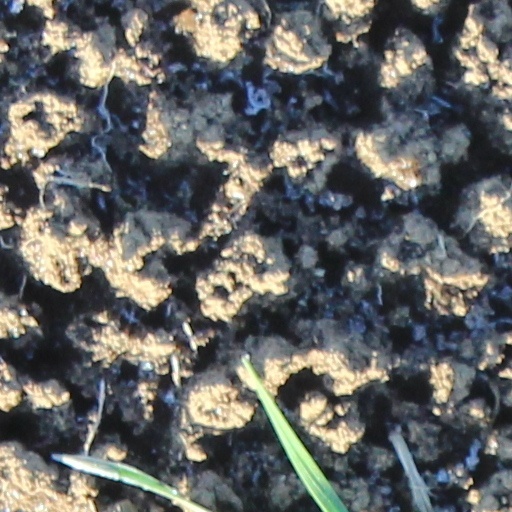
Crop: wheat